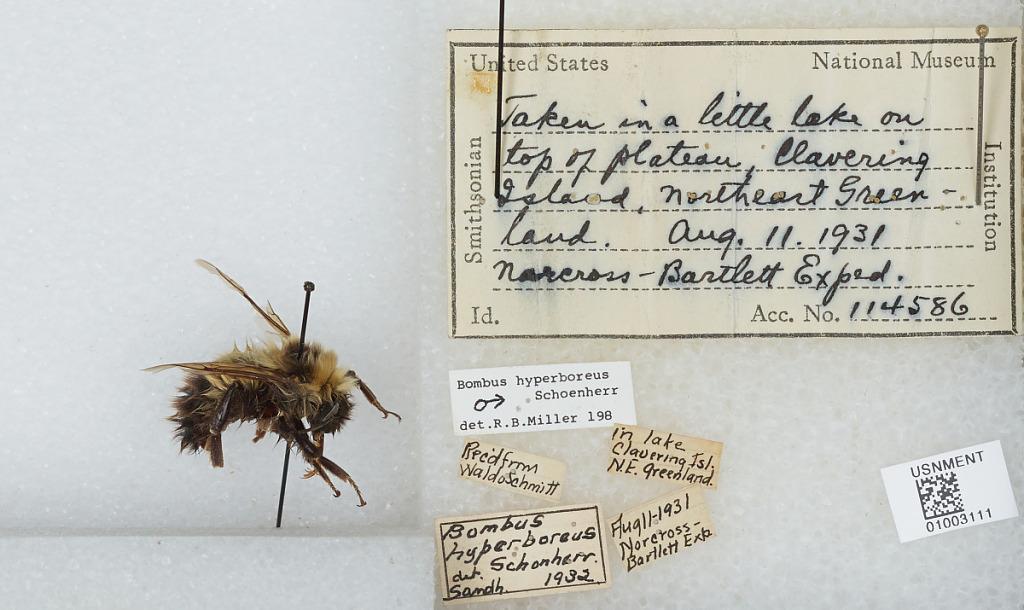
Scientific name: Bombus (Alpinobombus) hyperboreus Schönherr
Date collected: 1931-8-11
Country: Greenland
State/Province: Ostgronland
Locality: lake on Clavering Island
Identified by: Miller, R. B.